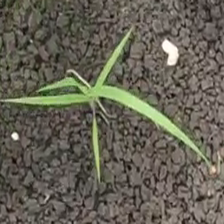
Weed species: Digitaria_SP_(Digitaria Sanguinalis )